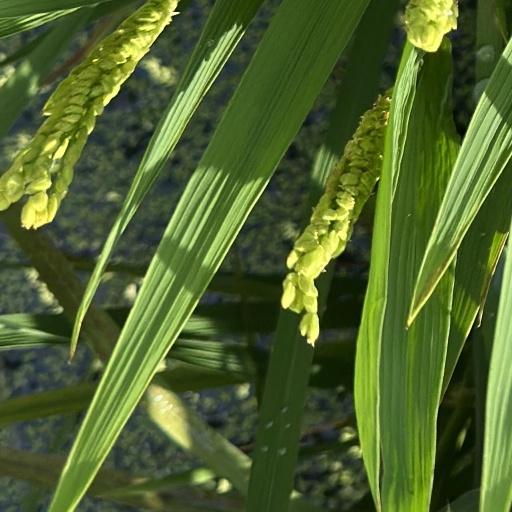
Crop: rice